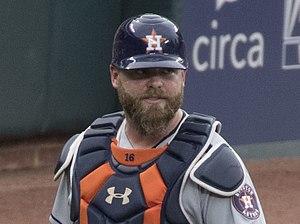
Brian Michael McCann est un receveur des Astros de Houston de la Ligue majeure de baseball.